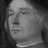
Emotion: neutral